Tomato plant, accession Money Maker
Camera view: bottom (45 deg); turntable rotation: 0 degrees
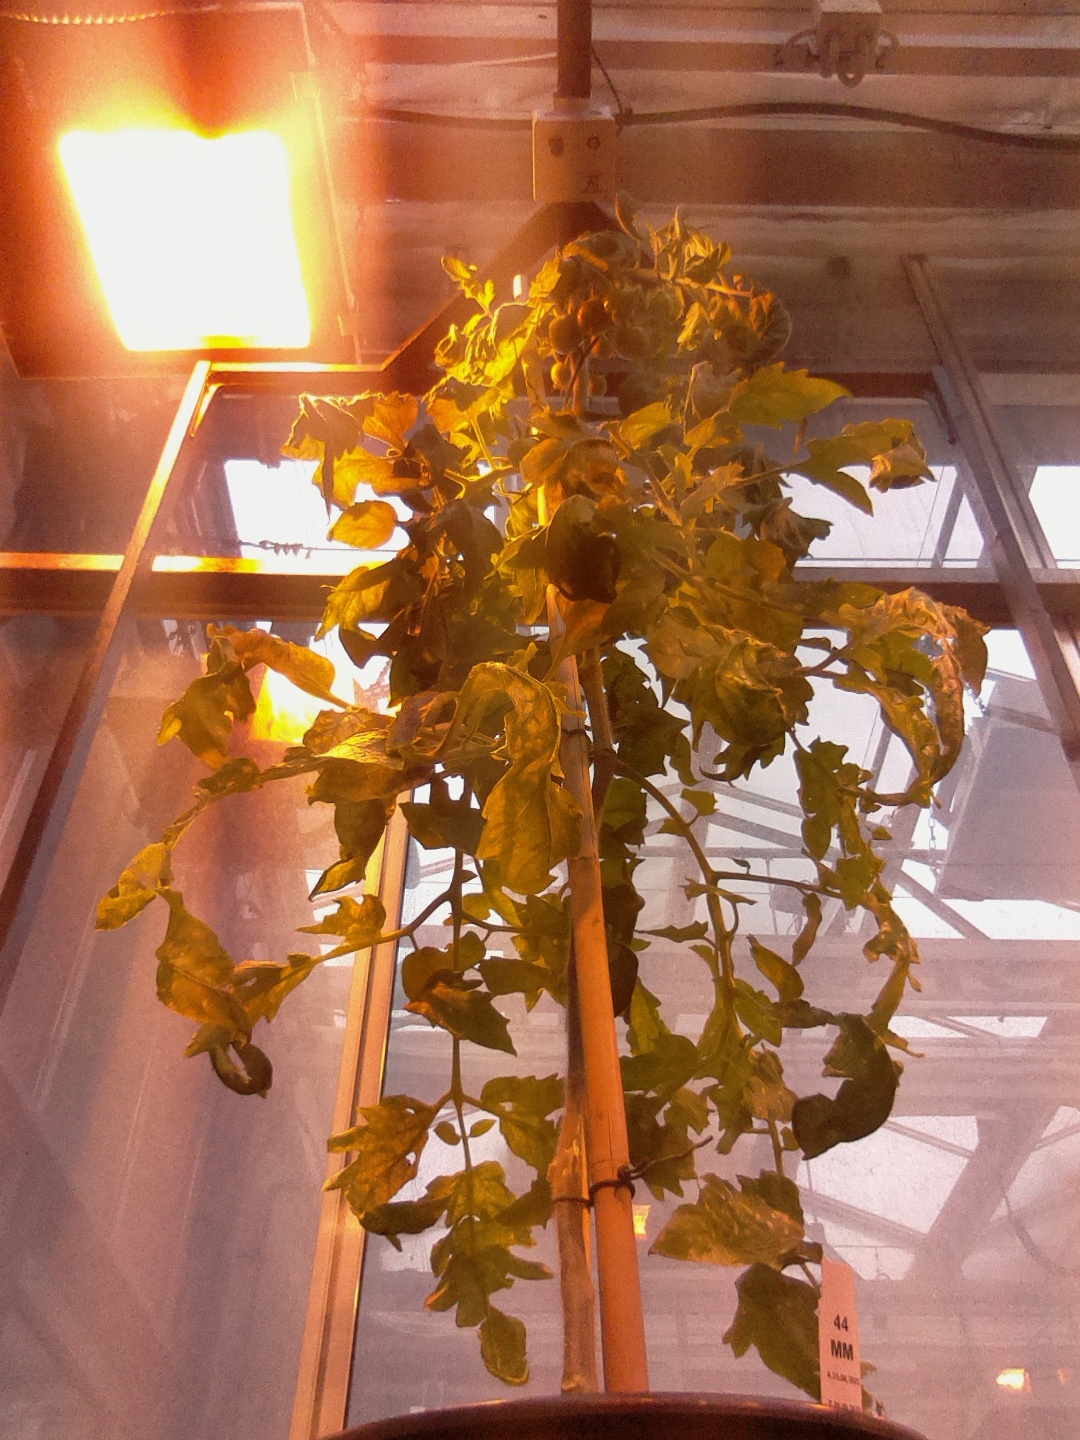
BBCH growth stage 72: 20%-30% of final fruit size